Interactive Museum of Economics

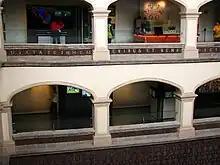
Inside the courtyard area

It is located in the restored building that belonged to the old Convent of the Bethlehemites on Tacuba Street. The building was constructed as a hospital in the 18th century by the Bethlehemites, which was the only religious order founded in the Americas. This religious order was later disbanded by the Spanish Crown for supporting insurgents during the Mexican War of Independence. The building covers half of a city block on Tacuba Street between Bolivar and Filomeno Mata. Before it was completely abandoned, the building was used as a tenement with frozen rents and a cheap hotel. The owners decided to cover the inside courtyard in order to construct more rooms. The Bank of Mexico acquired the building in 1990. The building was restored completely to the way is most likely looked two centuries ago.